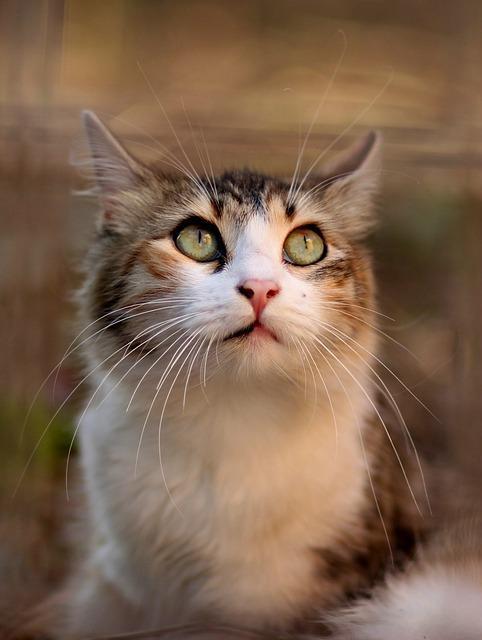
cat